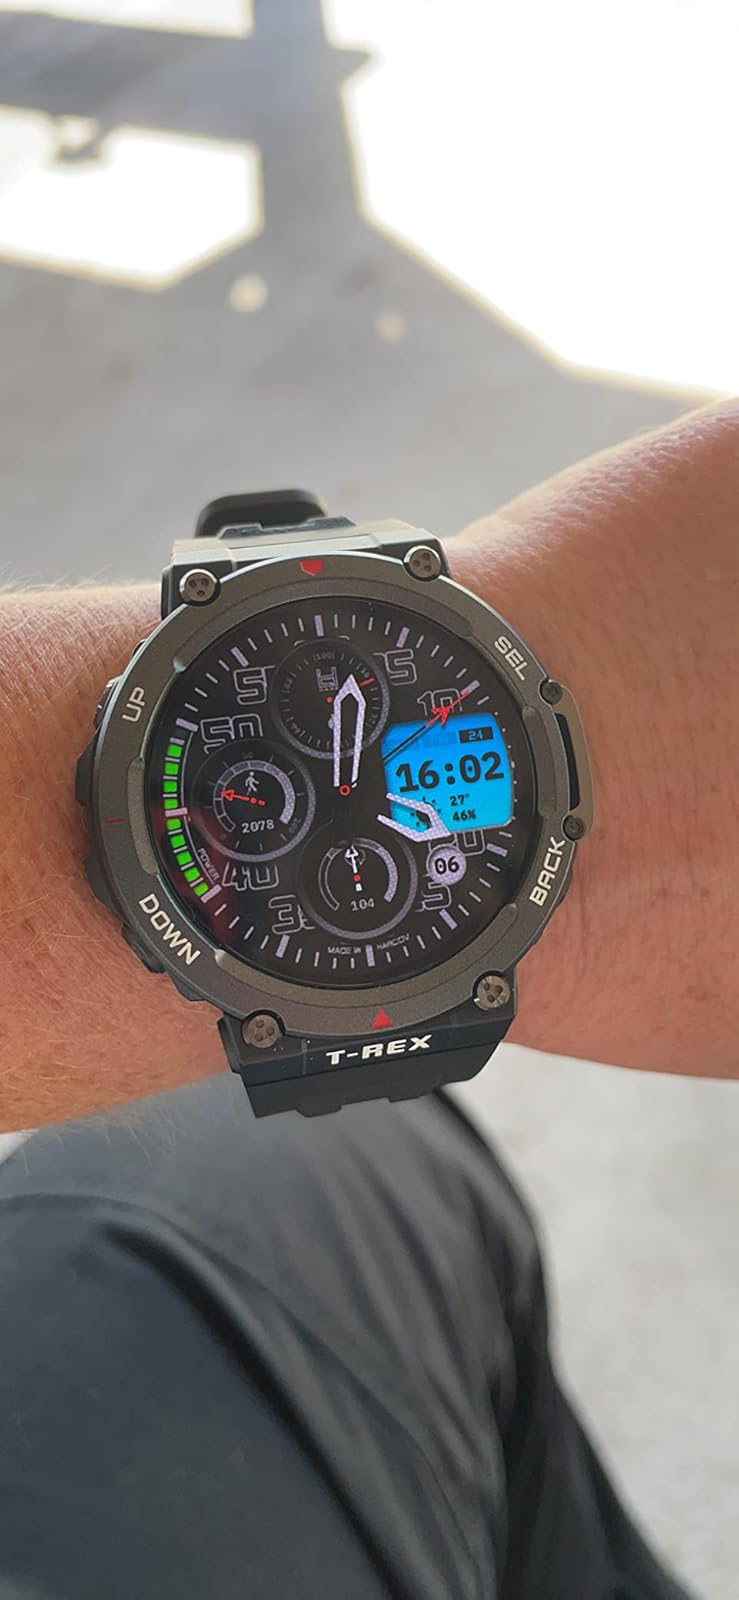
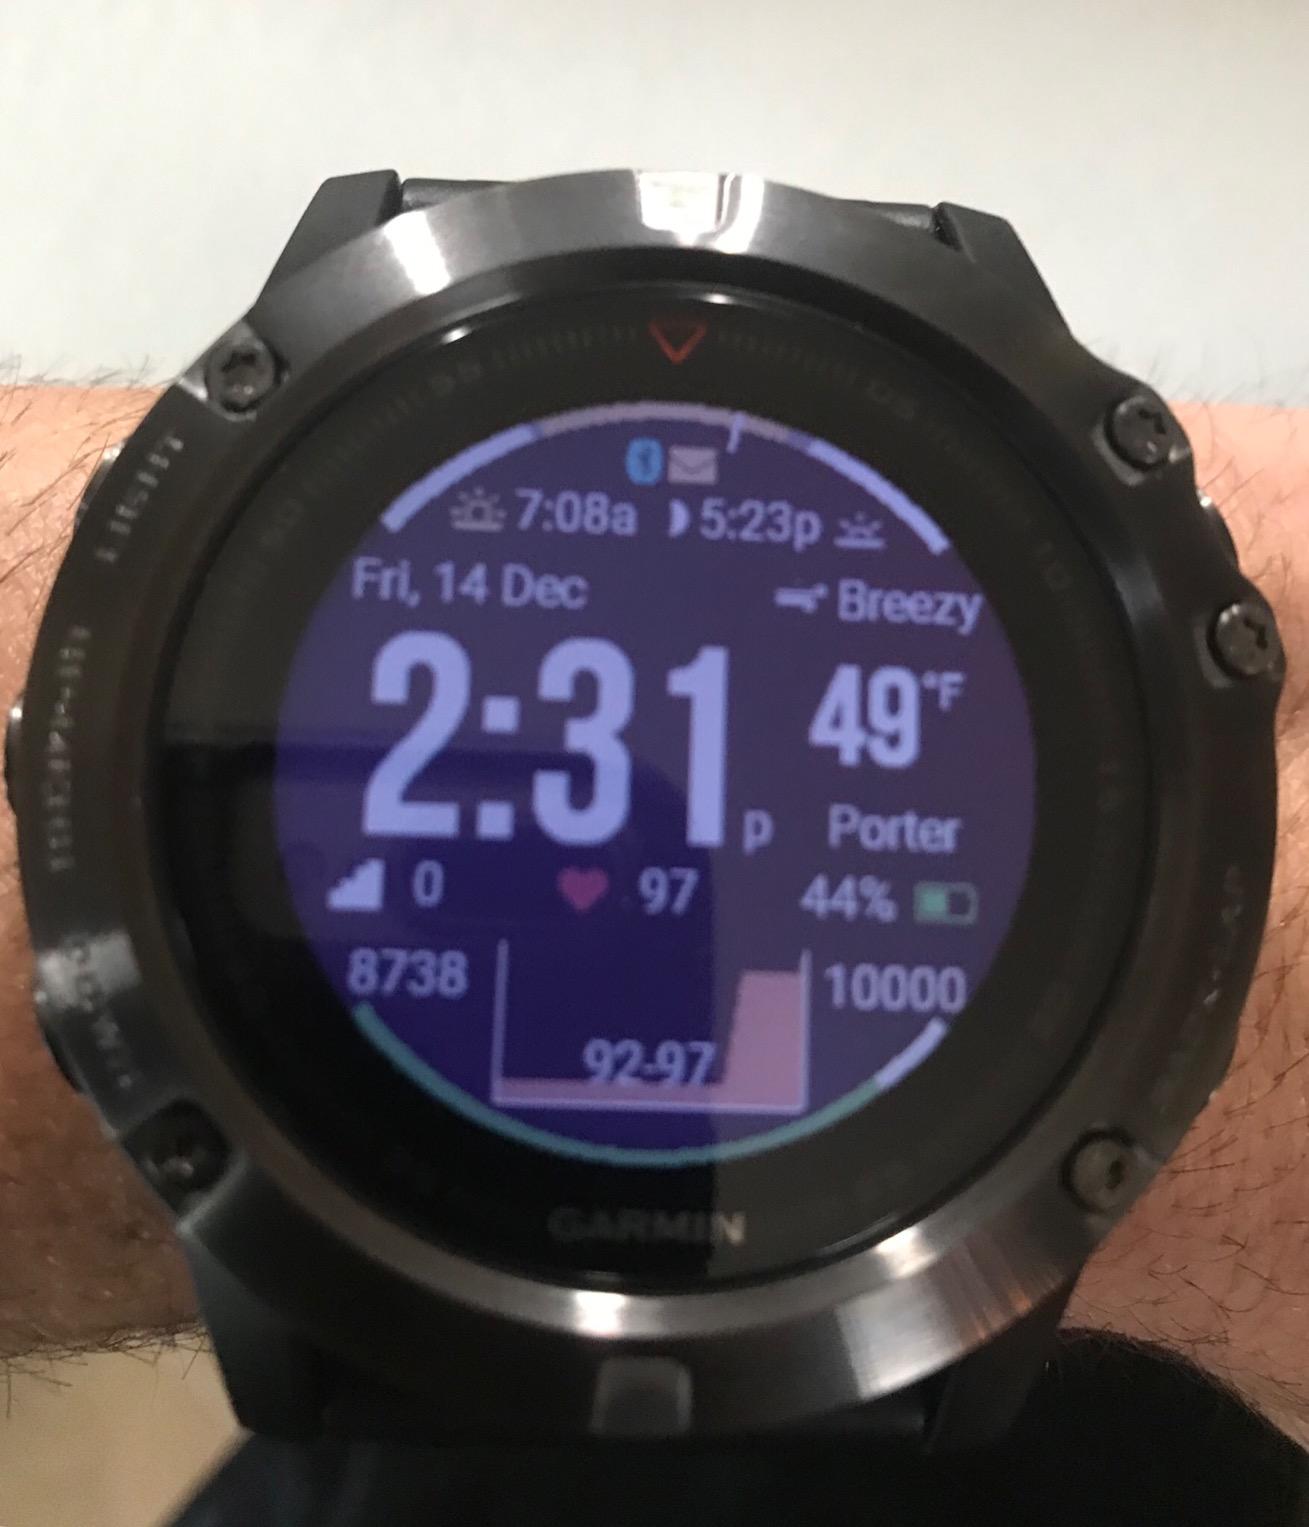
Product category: smartwatch
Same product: no